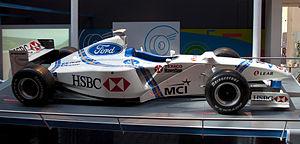
Stewart Grand Prix est une ancienne écurie de sport automobile, fondée en 1988. Présente en Formule 1 de 1997 à 1999, elle a été revendue à Ford qui l'a renommée Jaguar Racing.